61 Virginis b

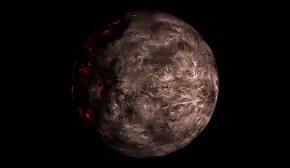
Artist's impression of 61 Virginis b as a hot super-Earth, with some sporadic volcanic activity.

61 Virginis b (abbreviated 61 Vir b) is an extrasolar planet, orbiting the 5th magnitude G-type star 61 Virginis, in Virgo. This planet has a minimum mass of 5.1 times that of Earth and is an example of a super-Earth planet. It orbits very close to the star, at a distance of 0.050201 AU with an eccentricity of 0.12. This planet was discovered on 14 December 2009 using the radial velocity method taken at Keck and Anglo-Australian Observatories.